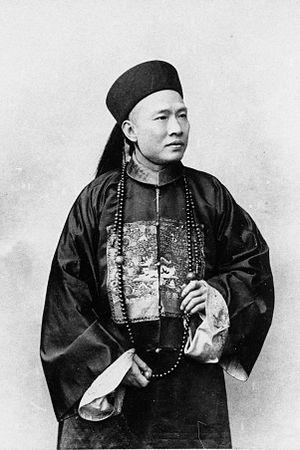
Chen Jitong 陳季同 étudia la langue française puis fit une carrière de diplomate de l'empire chinois. En poste en France de 1884 à 1891, il écrivit directement en français plusieurs ouvrages pour vulgariser la civilisation et la culture chinoise. Il est le premier Chinois francophone publié.